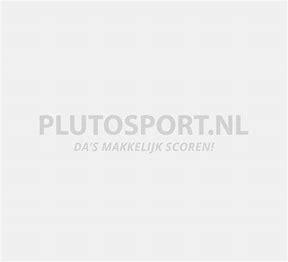
Brand: Nike
Model: Revolution 6 Next Nature